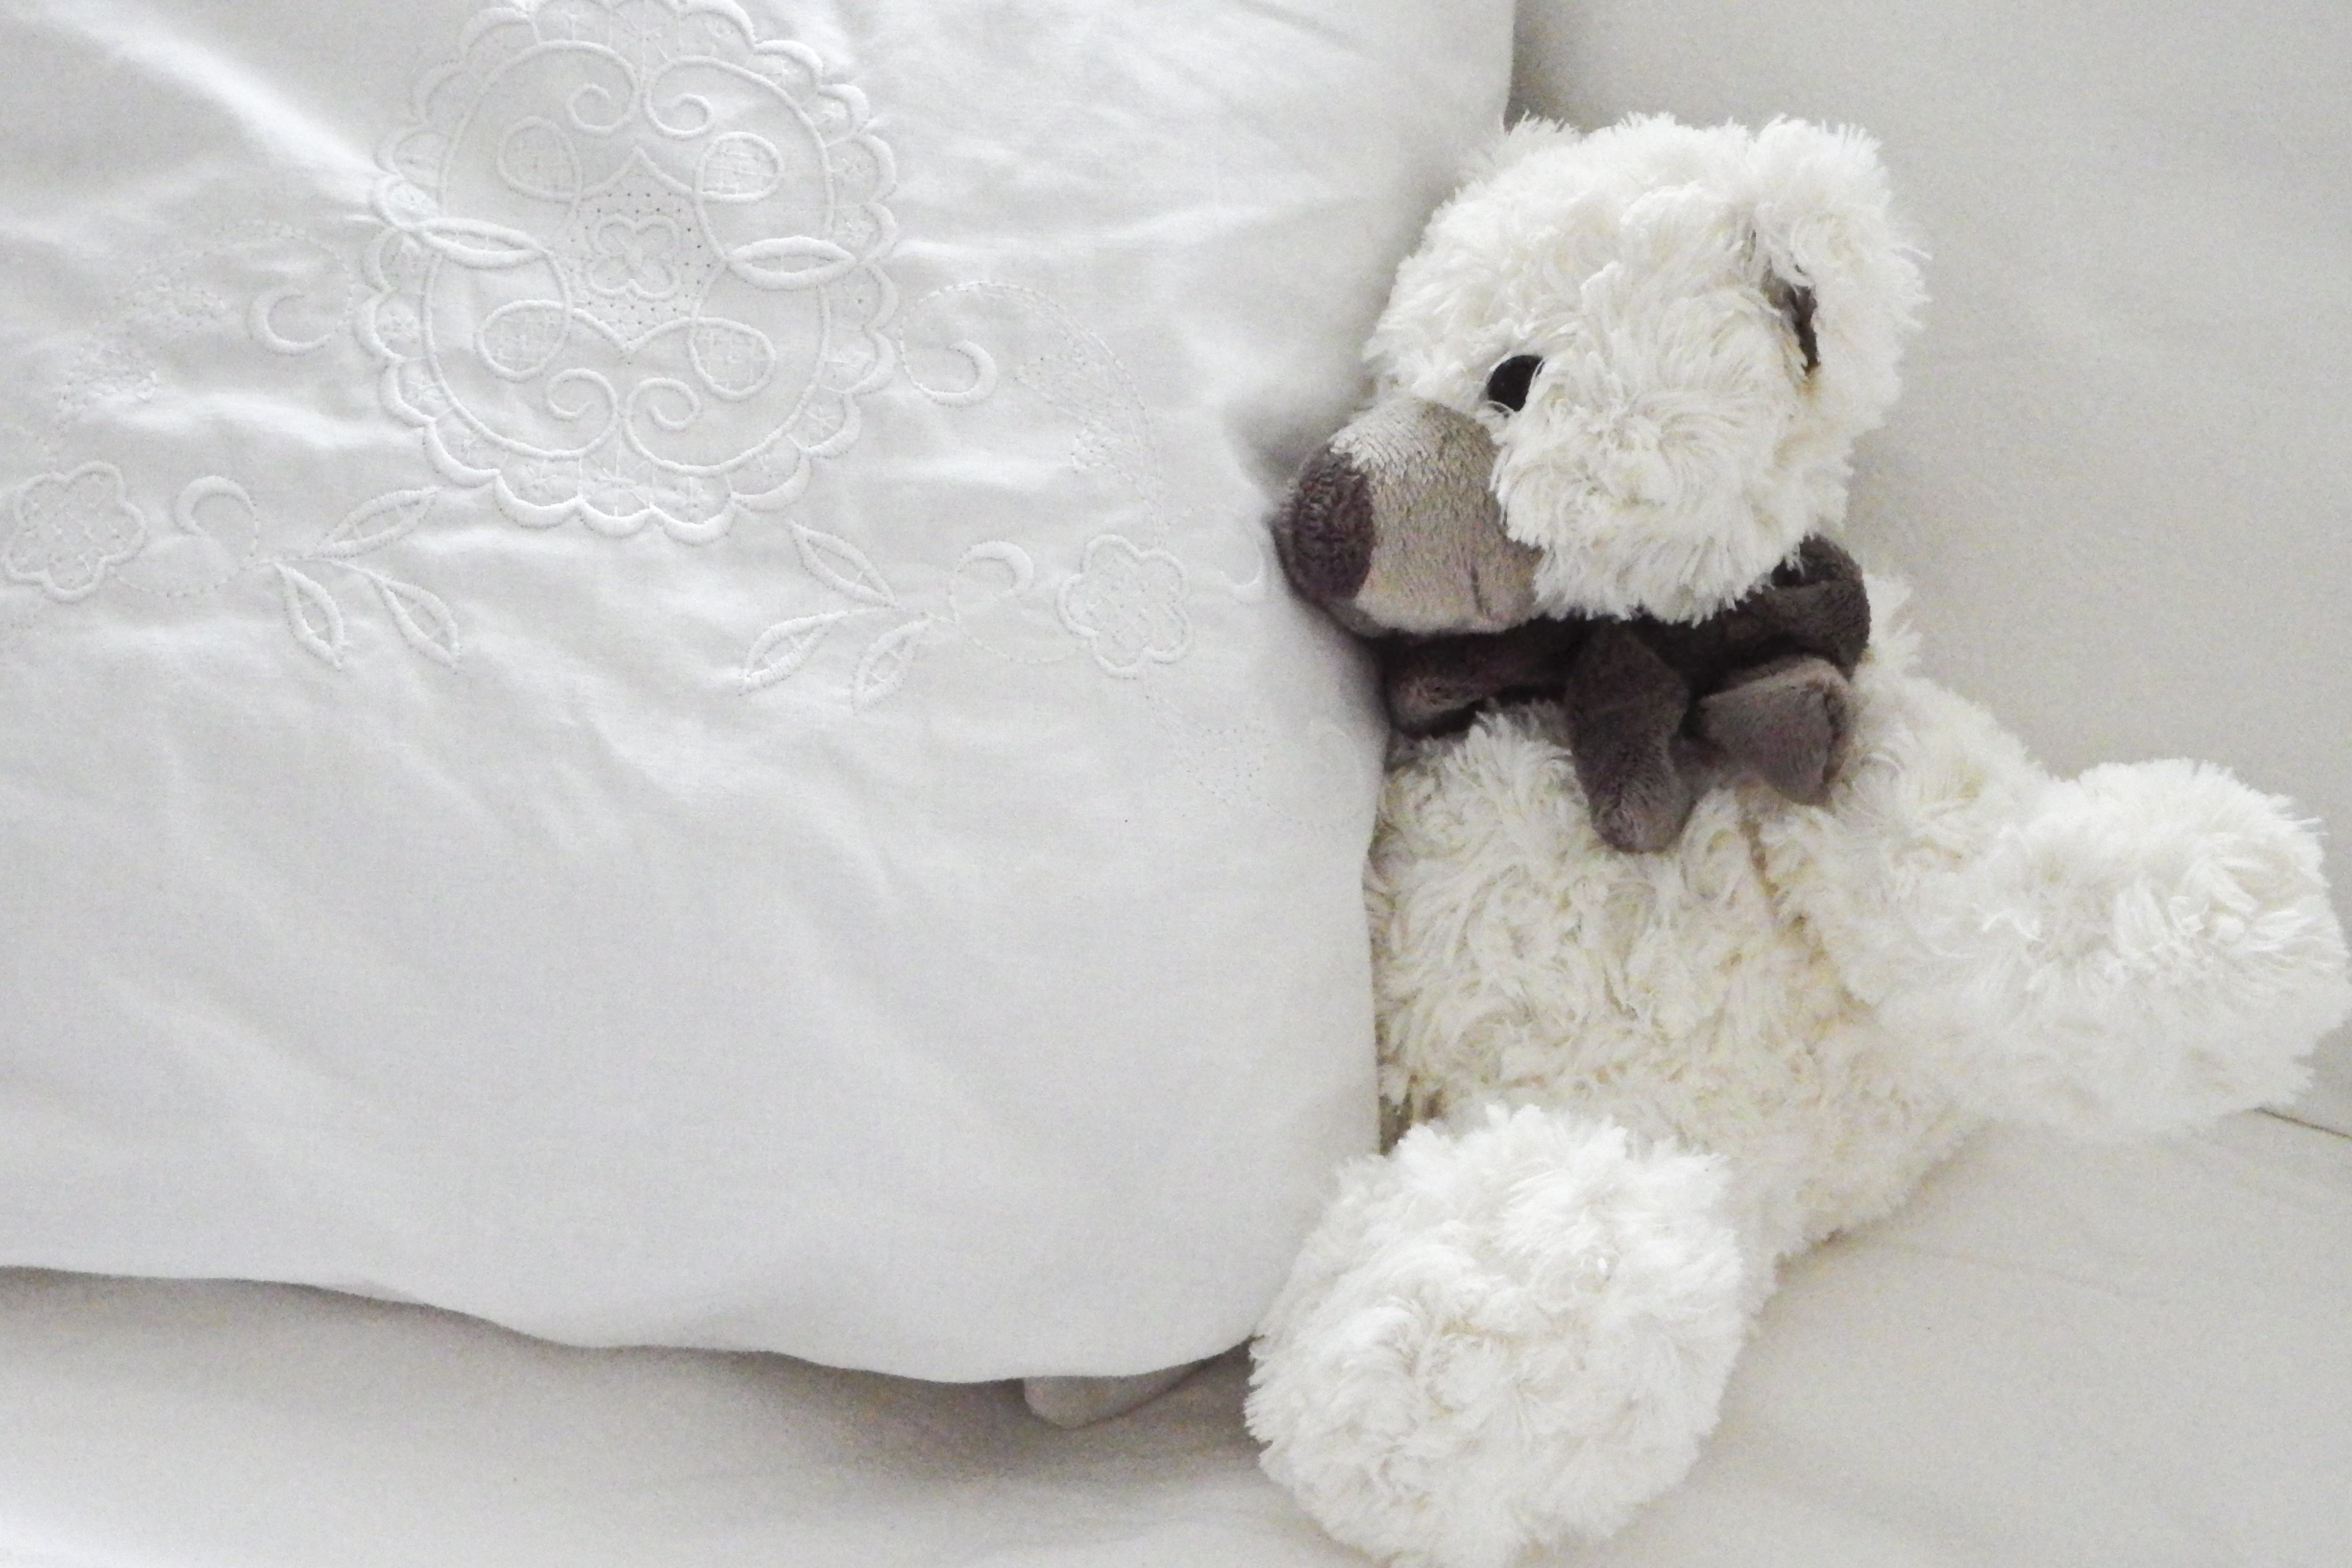
white, vintage, play, cute, bear, child, toy, material, teddy bear, product, textile, toys, bears, soft, plush, stuffed animal, teddy, children toys, soft toy, stuffed toy